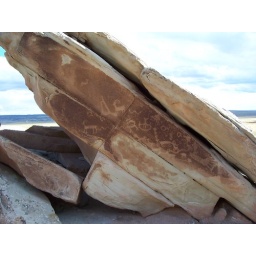
This rock is at the base of Cedar Mountain in the San Rafael Swell.